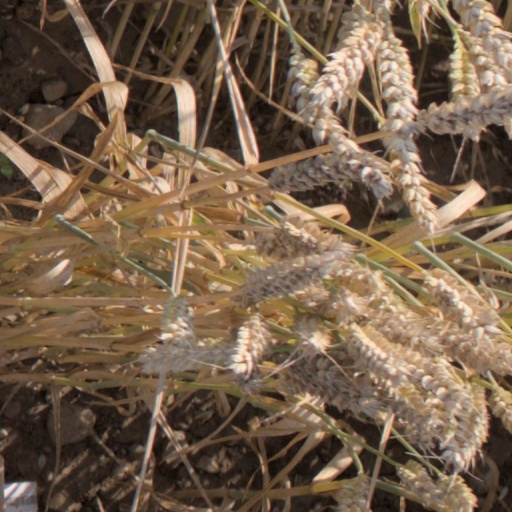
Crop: wheat